Insta360

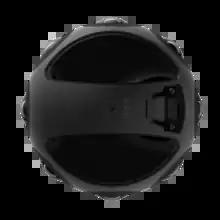
Insta360 Titan

Launched in June 2023, Insta360 GO 3 is a tiny, waterproof action camera with a rugged, magnetic body. In April 2024, Insta360 introduced Insta360 GO 3S, a new addition to its GO camera series. Weighing 39 grams, it features the same magnetic design and Action Pod as GO 3 with several key upgrades, notably 4K30 video resolution for improved image quality. The old Insta360 GO 3 could only shoot at 2.7K with a maximum framerate of 30 fps. It also features new Interval Video mode, Apple Find My network compatibility and waterproofing to 33 feet (10 meters).